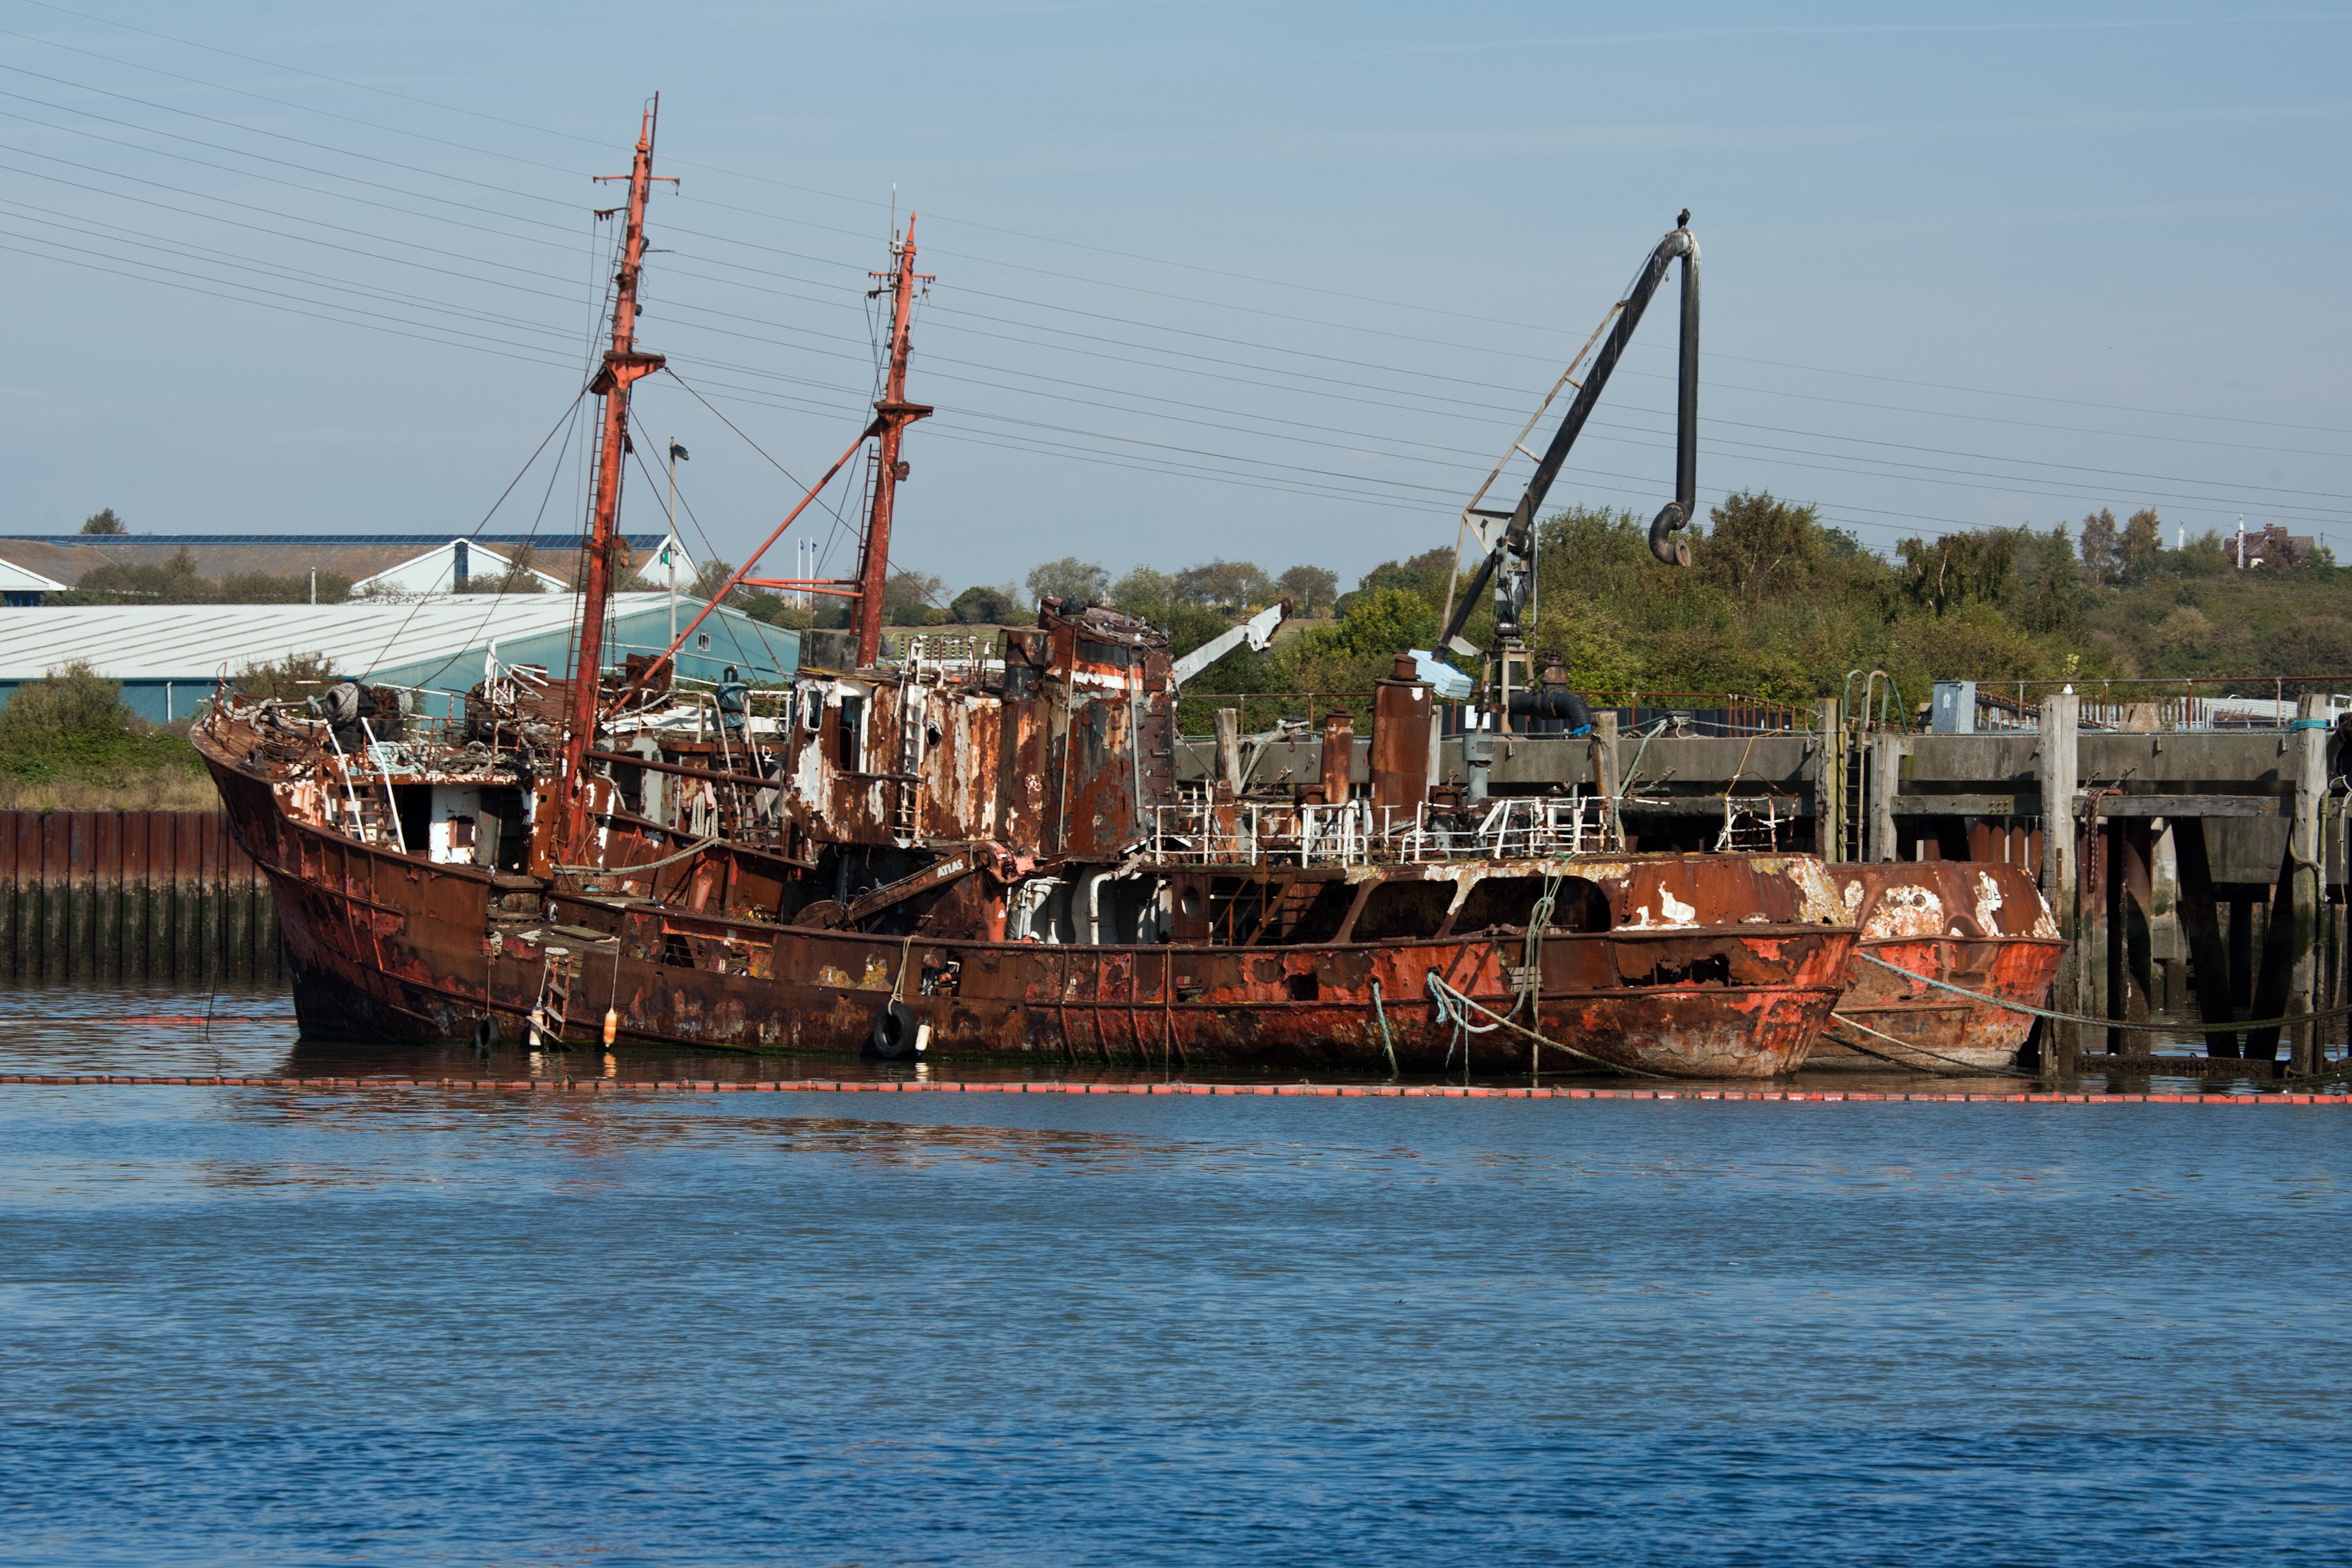
sea, coast, boat, ship, vehicle, bay, harbor, port, jetty, tugboat, watercraft, fishing vessel, blue water, galleon, fishing trawler, river orwell, rusting hulks, hulks, oil boom, waterside buildings